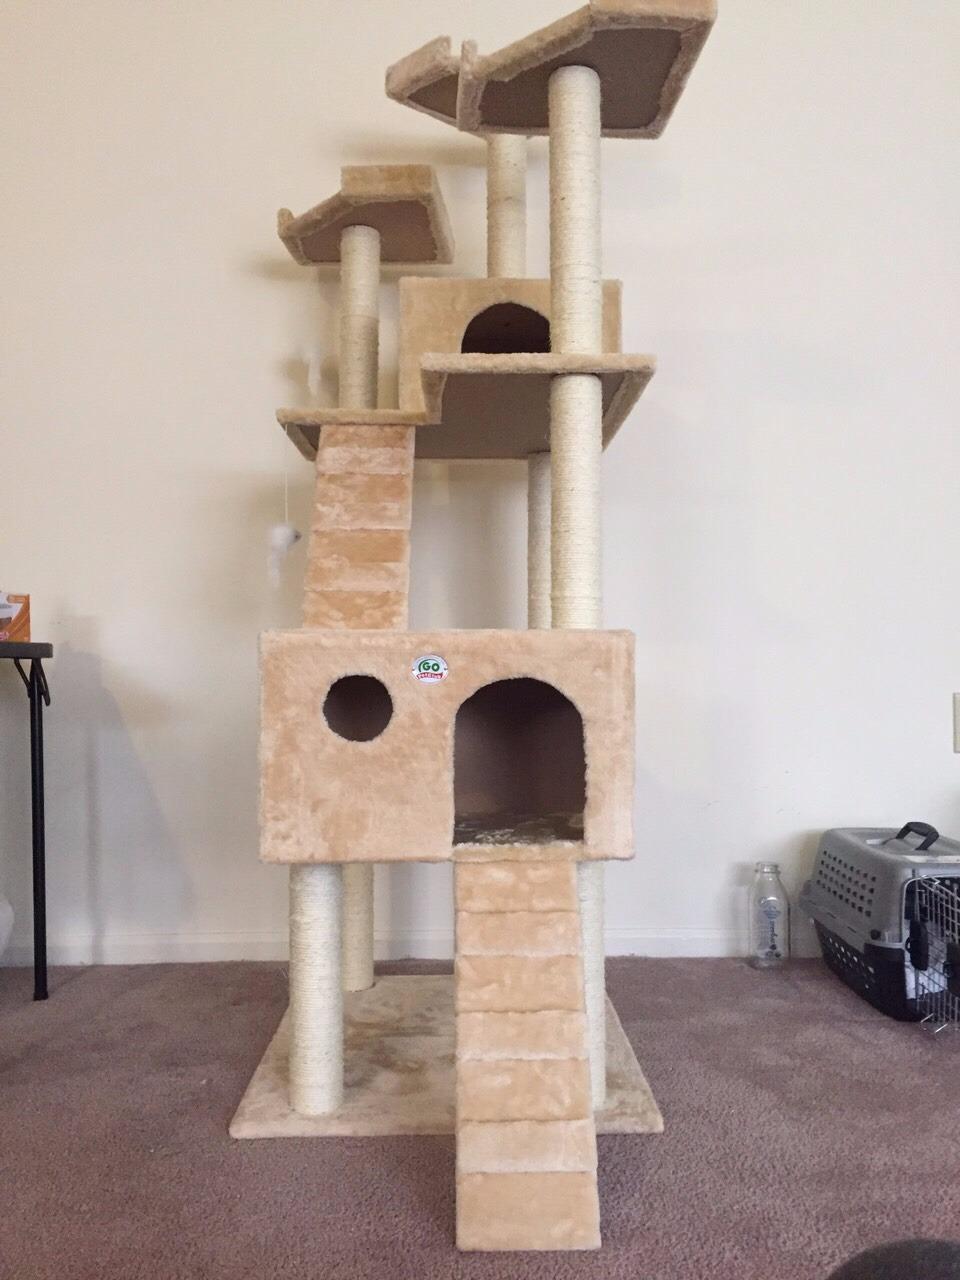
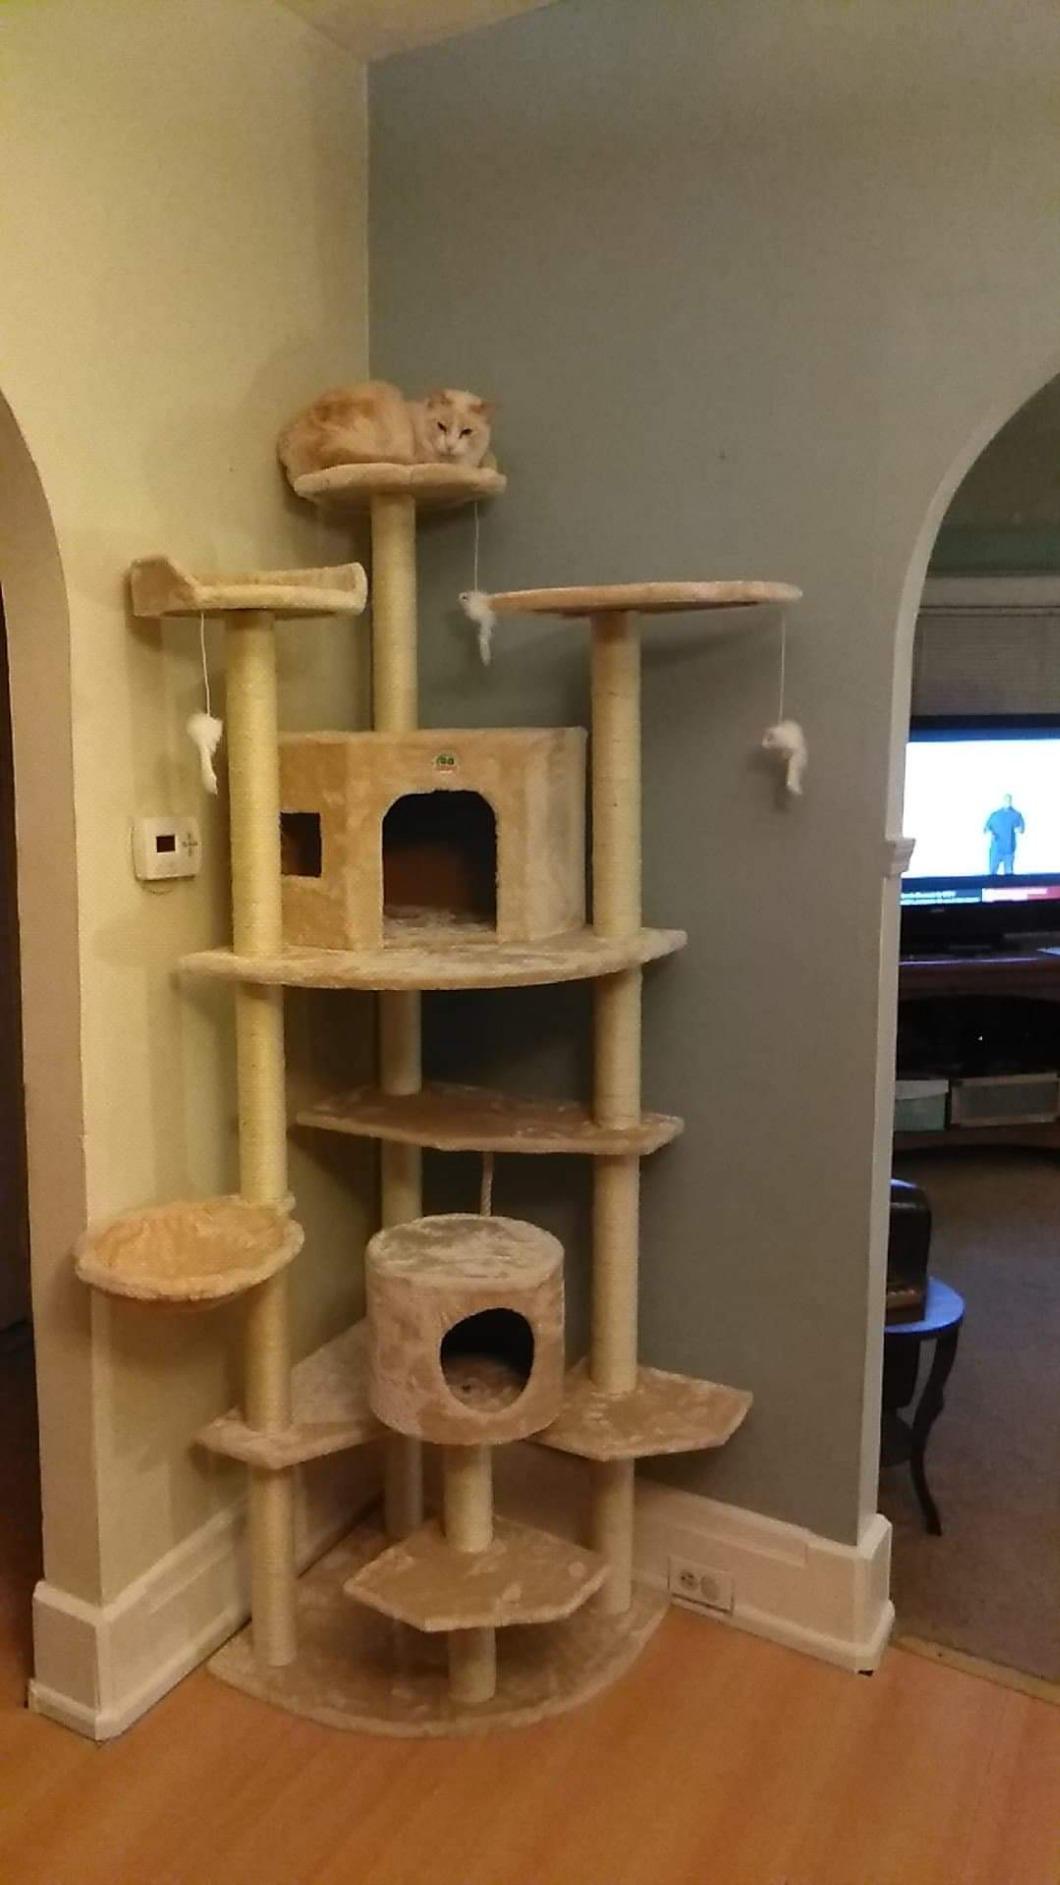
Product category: items_cat tree
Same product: no